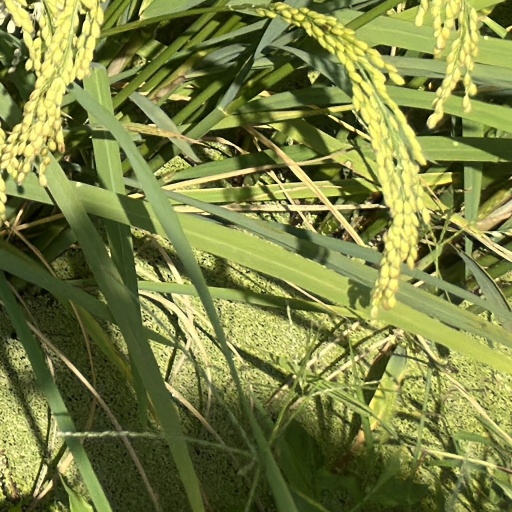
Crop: rice